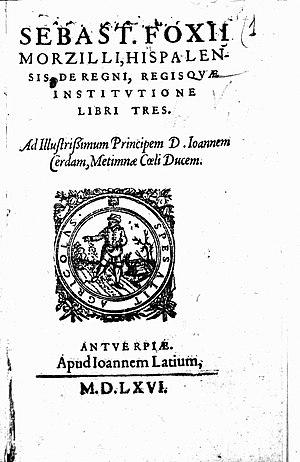
Sebastian Fox Morcillo, né à Séville entre les années 1526 et 1528 et mort en mer en 1559, est un érudit espagnol, écrivain et philosophe.